List of songs recorded by Meghan Trainor

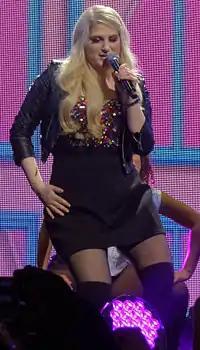
Trainor performing on the Jingle Ball Tour 2014 at the Wells Fargo Center in December 2014

American singer-songwriter Meghan Trainor has recorded songs for six studio albums, two extended plays (EP), two live albums, three independent albums and guest features. Trainor self-released three albums: "Meghan Trainor" (2009), "I'll Sing with You" (2011) and "Only 17" (2011). When she signed with Epic Records in February 2014, her three self-produced albums were pulled from circulation.